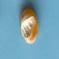
Maize quality: Good